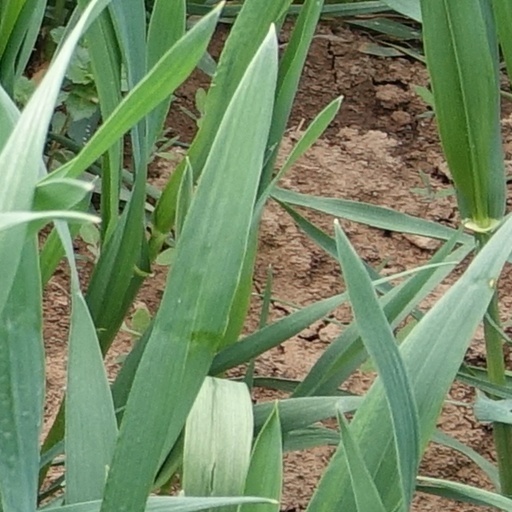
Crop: wheat